CSS box model

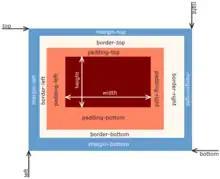
The CSS box model

In web development, the CSS box model refers to how HTML elements are modeled in browser engines and how the dimensions of those HTML elements are derived from CSS properties. It is a fundamental concept for the composition of HTML webpages. The guidelines of the box model are described by web standards World Wide Web Consortium (W3C) specifically the CSS Working Group. For much of the late-1990s and early 2000s there had been non-standard compliant implementations of the box model in mainstream browsers. With the advent of CSS2 in 1998, which introduced the codice_1 property, the problem had mostly been resolved.